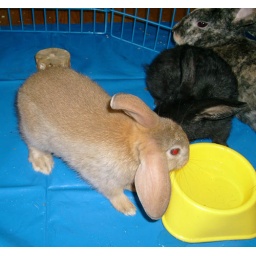
While they have water bottles in their cage, they will also drink out of bowls